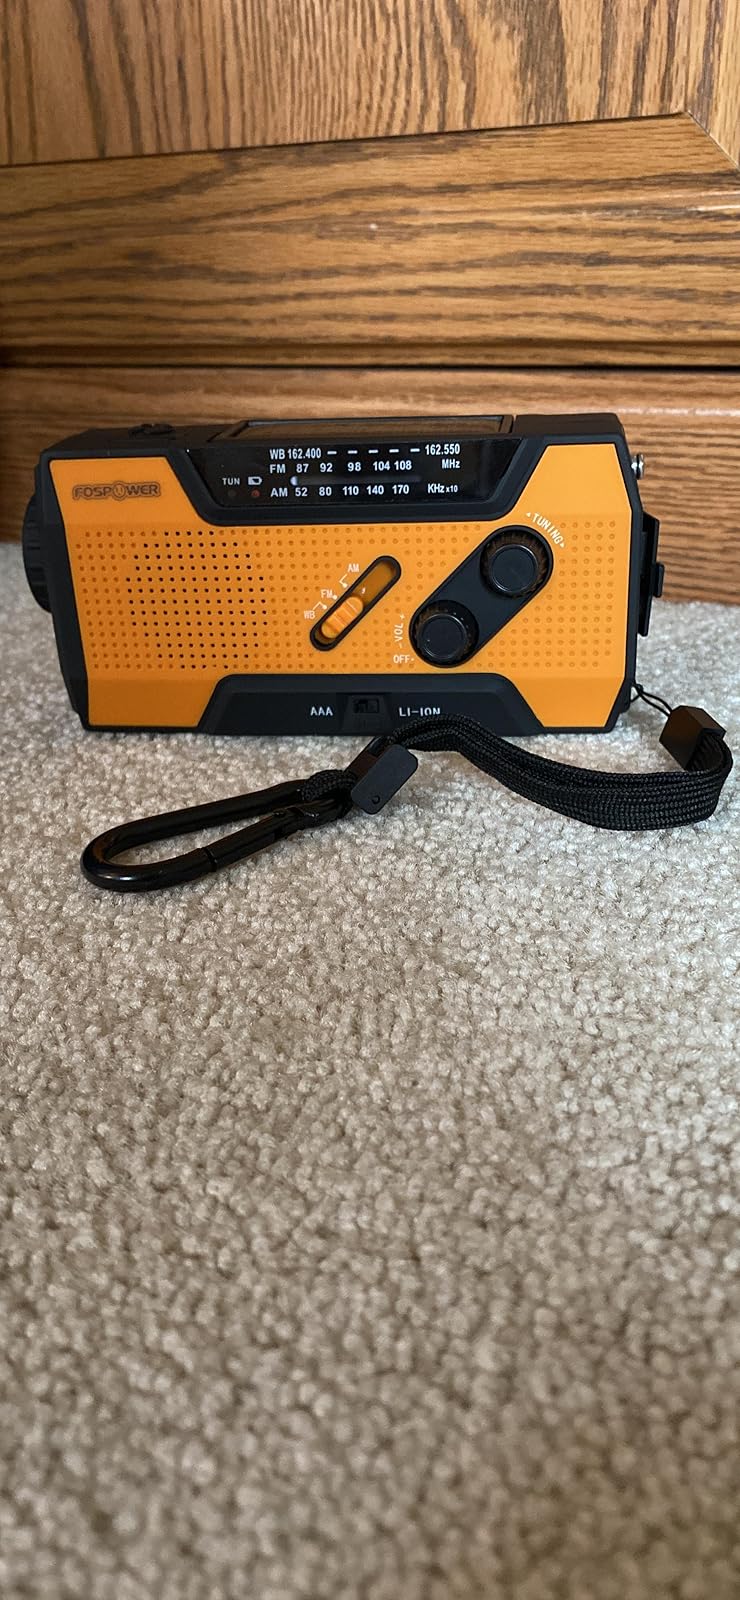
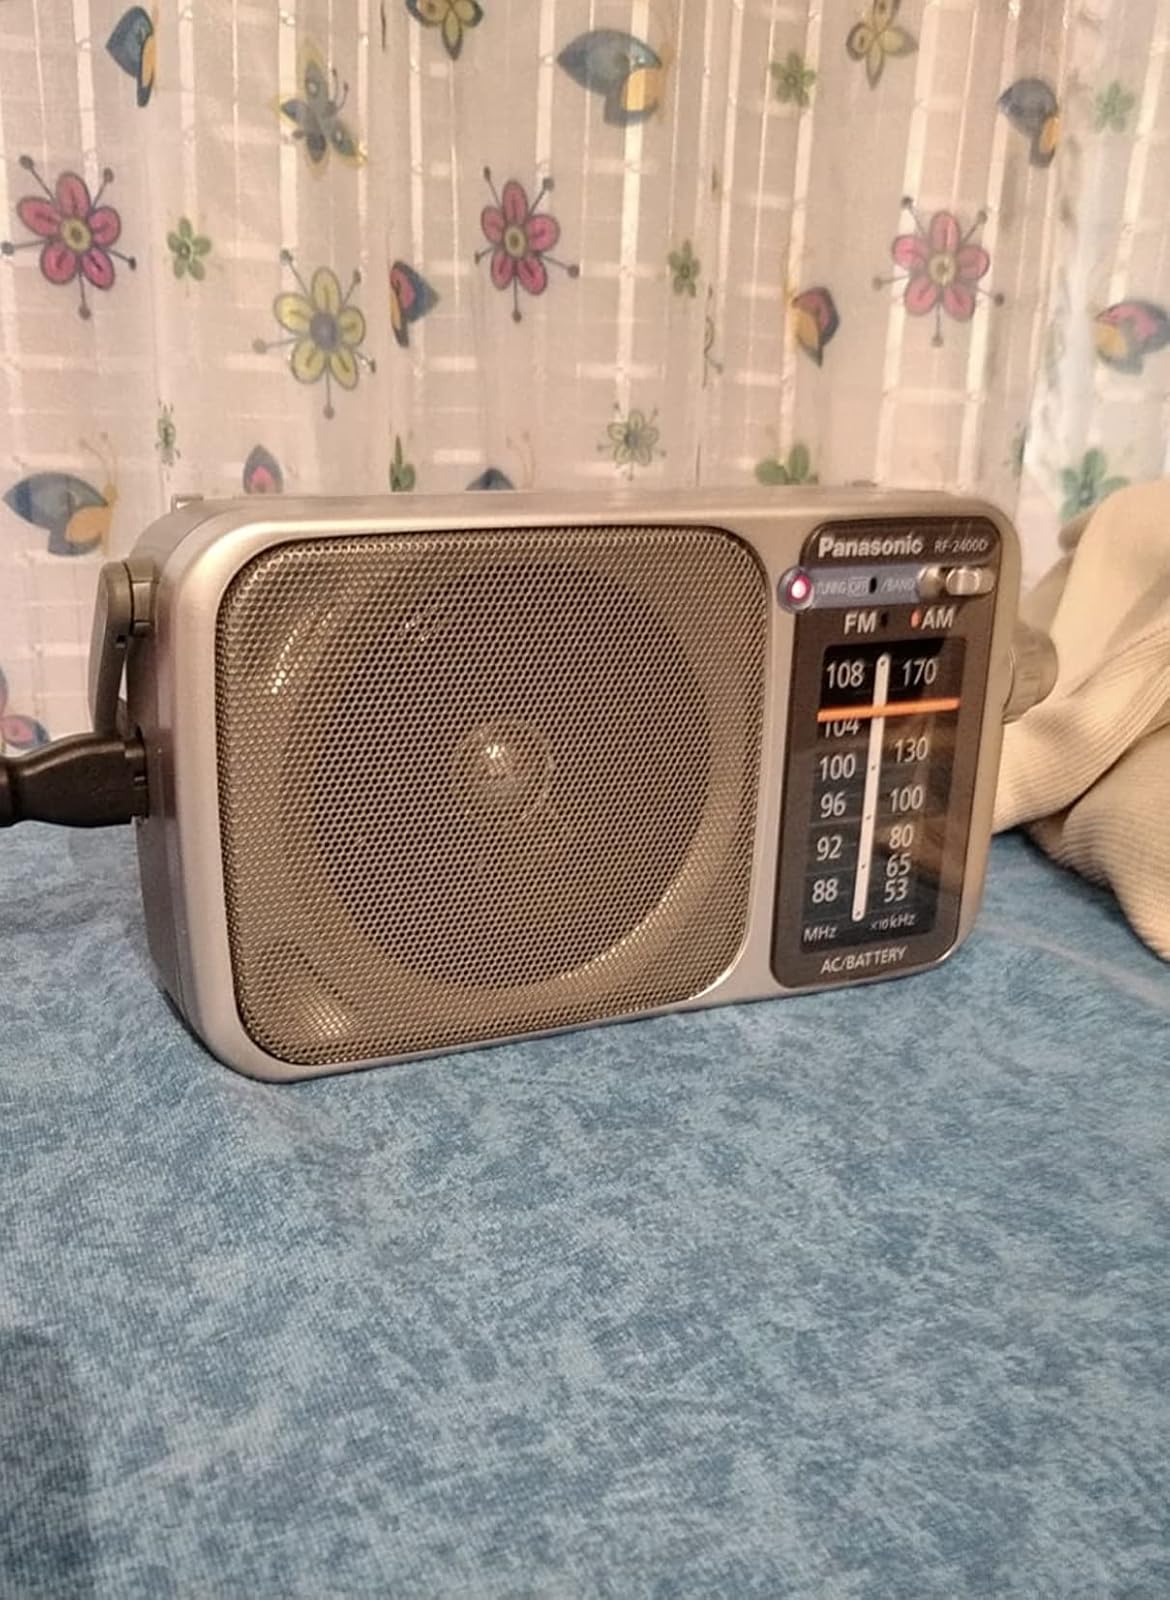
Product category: radio
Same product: no